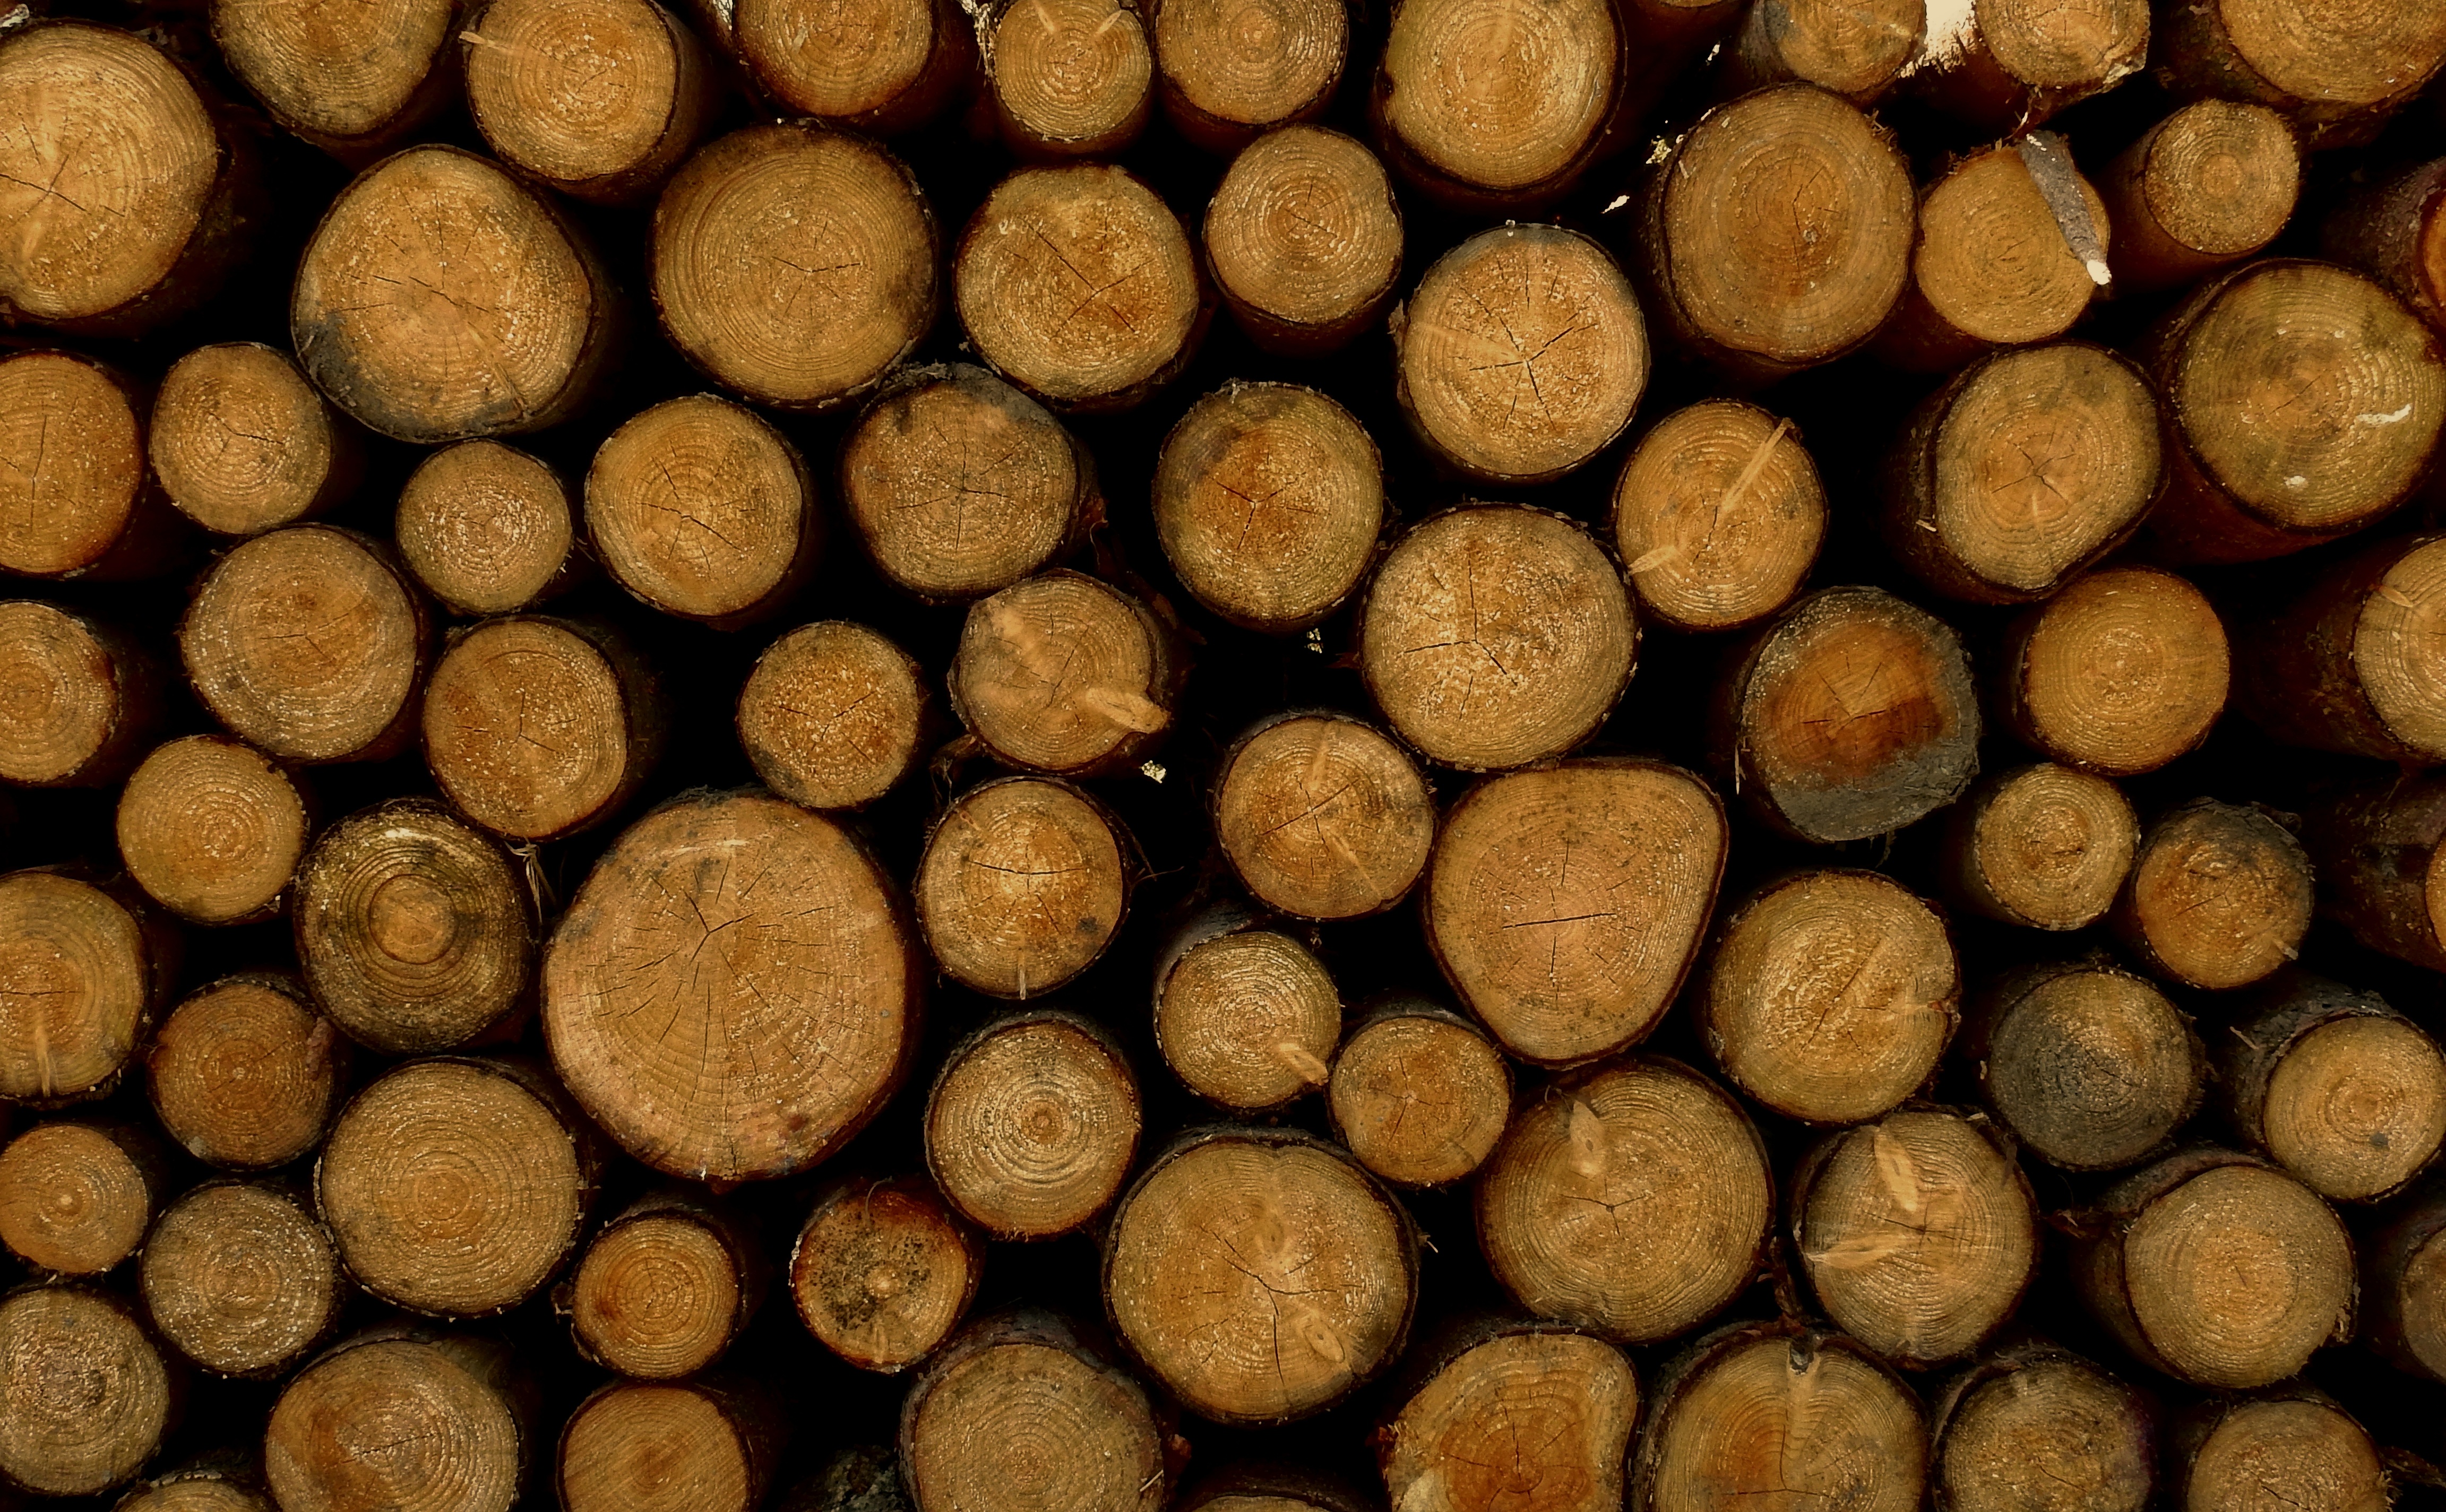
tree, nature, wood, texture, log, pattern, produce, soil, background, design, wallpaper, like, holzstapel, pile of wood, strains, man made object